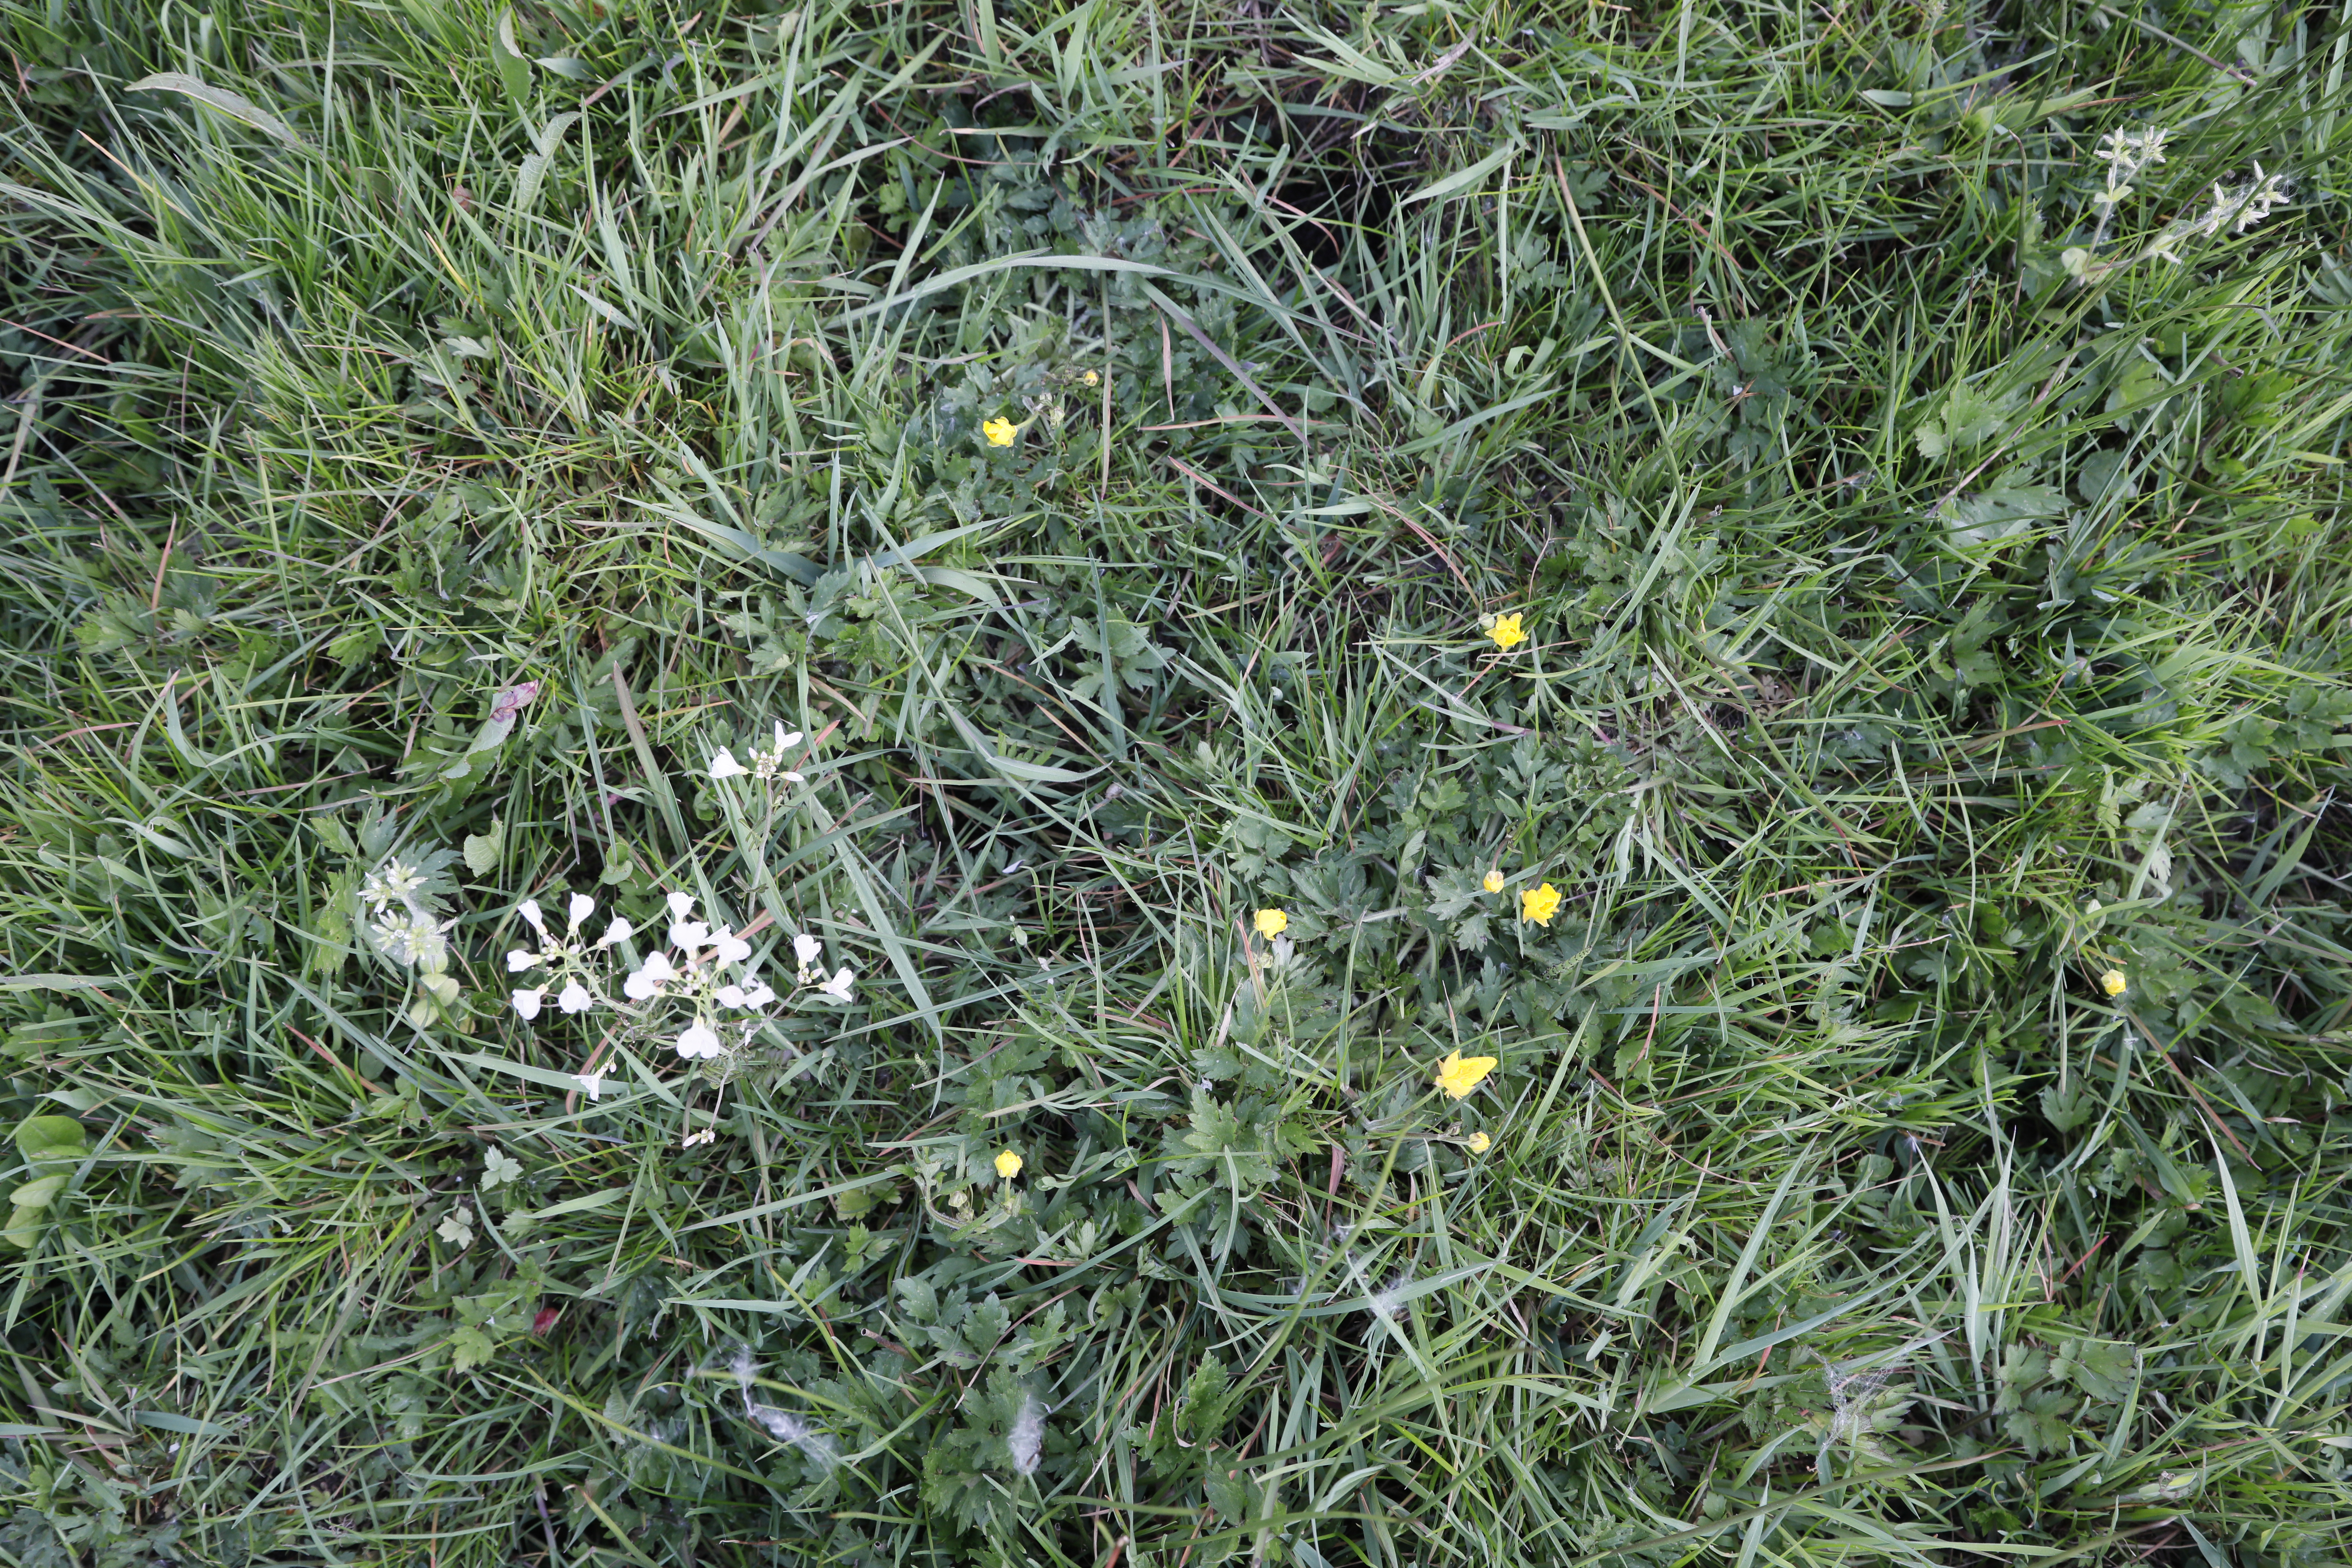
Plant species: Cardamine pratensis